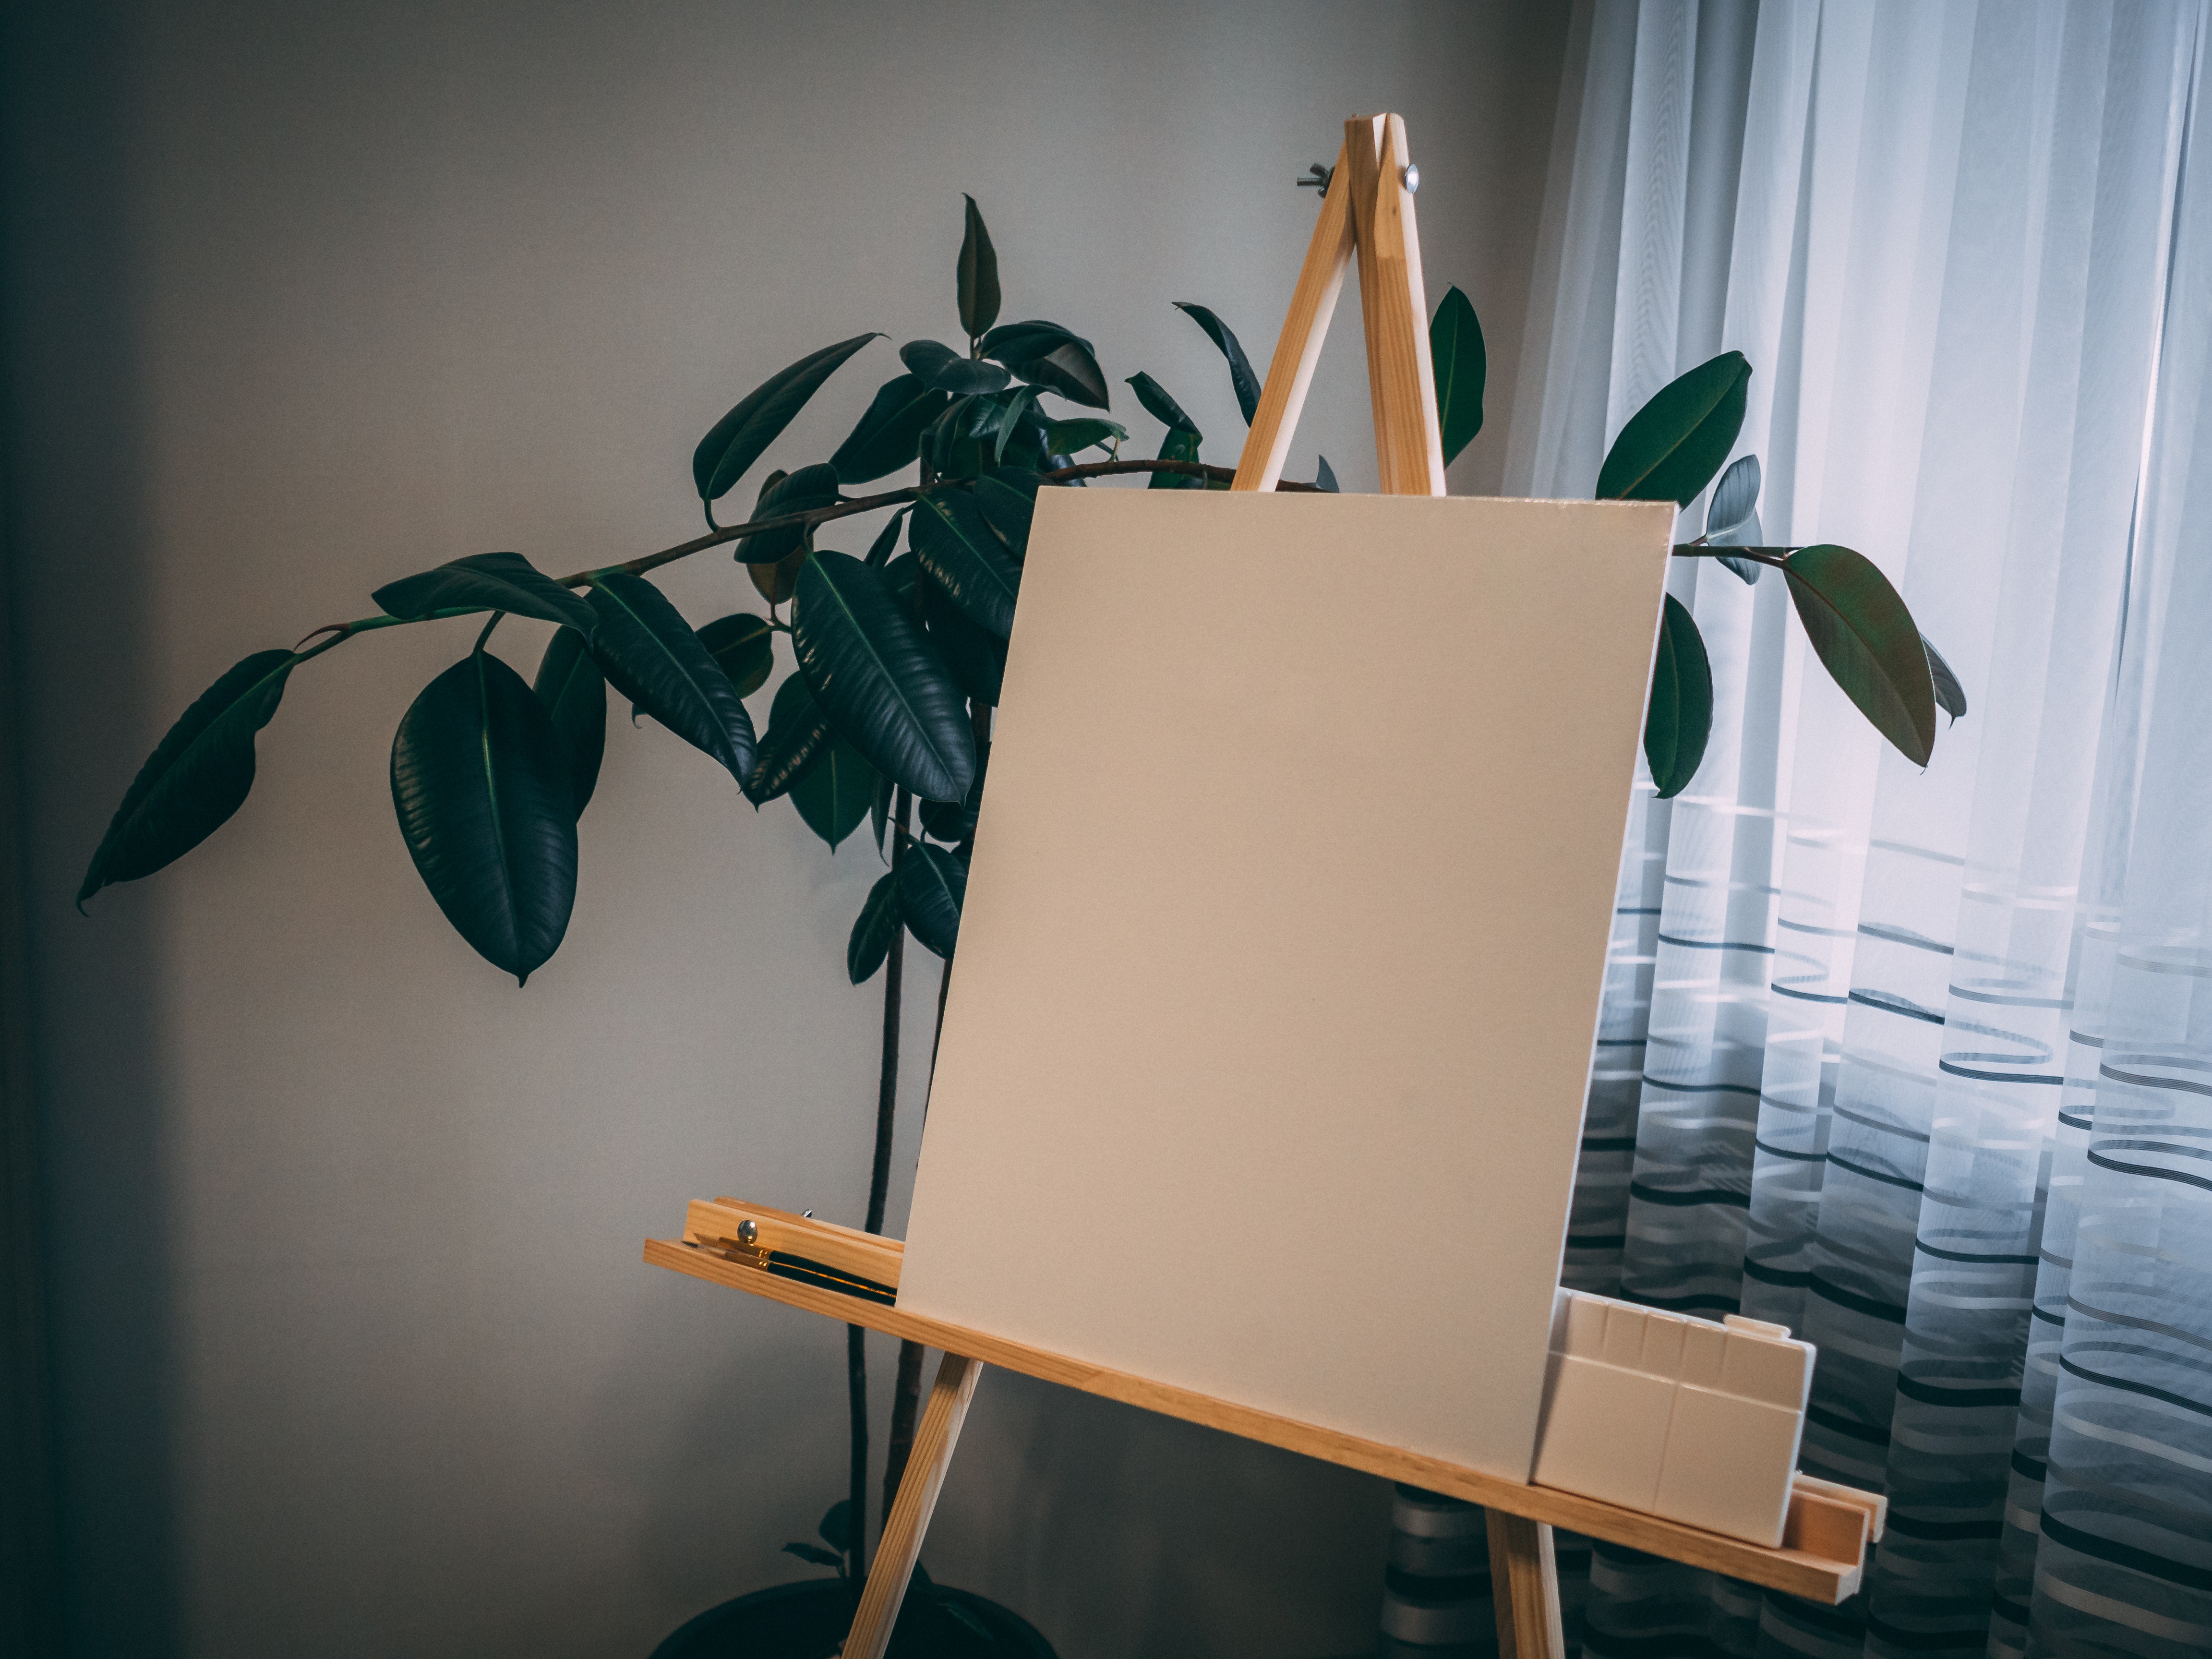
plant, houseplant, Material property, flower, easel, flowerpot